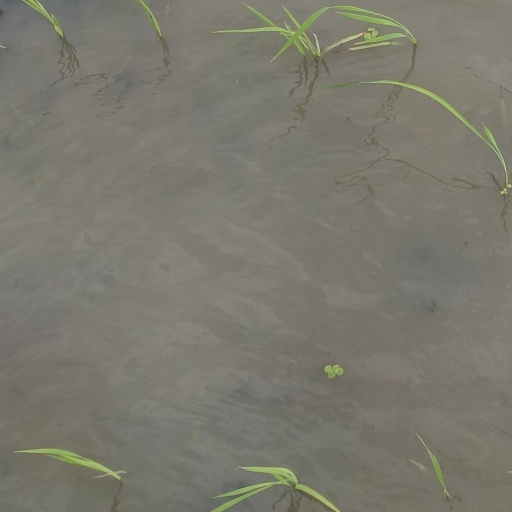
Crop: rice